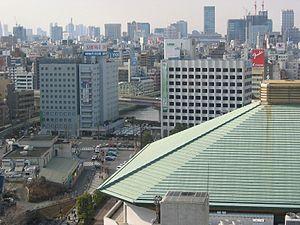
Ryōgoku est un quartier de Sumida-ku, entouré des quartiers Yokoami, Midori, Chitose, Higashi Nihonbashi et Yanagibashi des arrondissements spéciaux de Sumida, Chūō et Taitō.